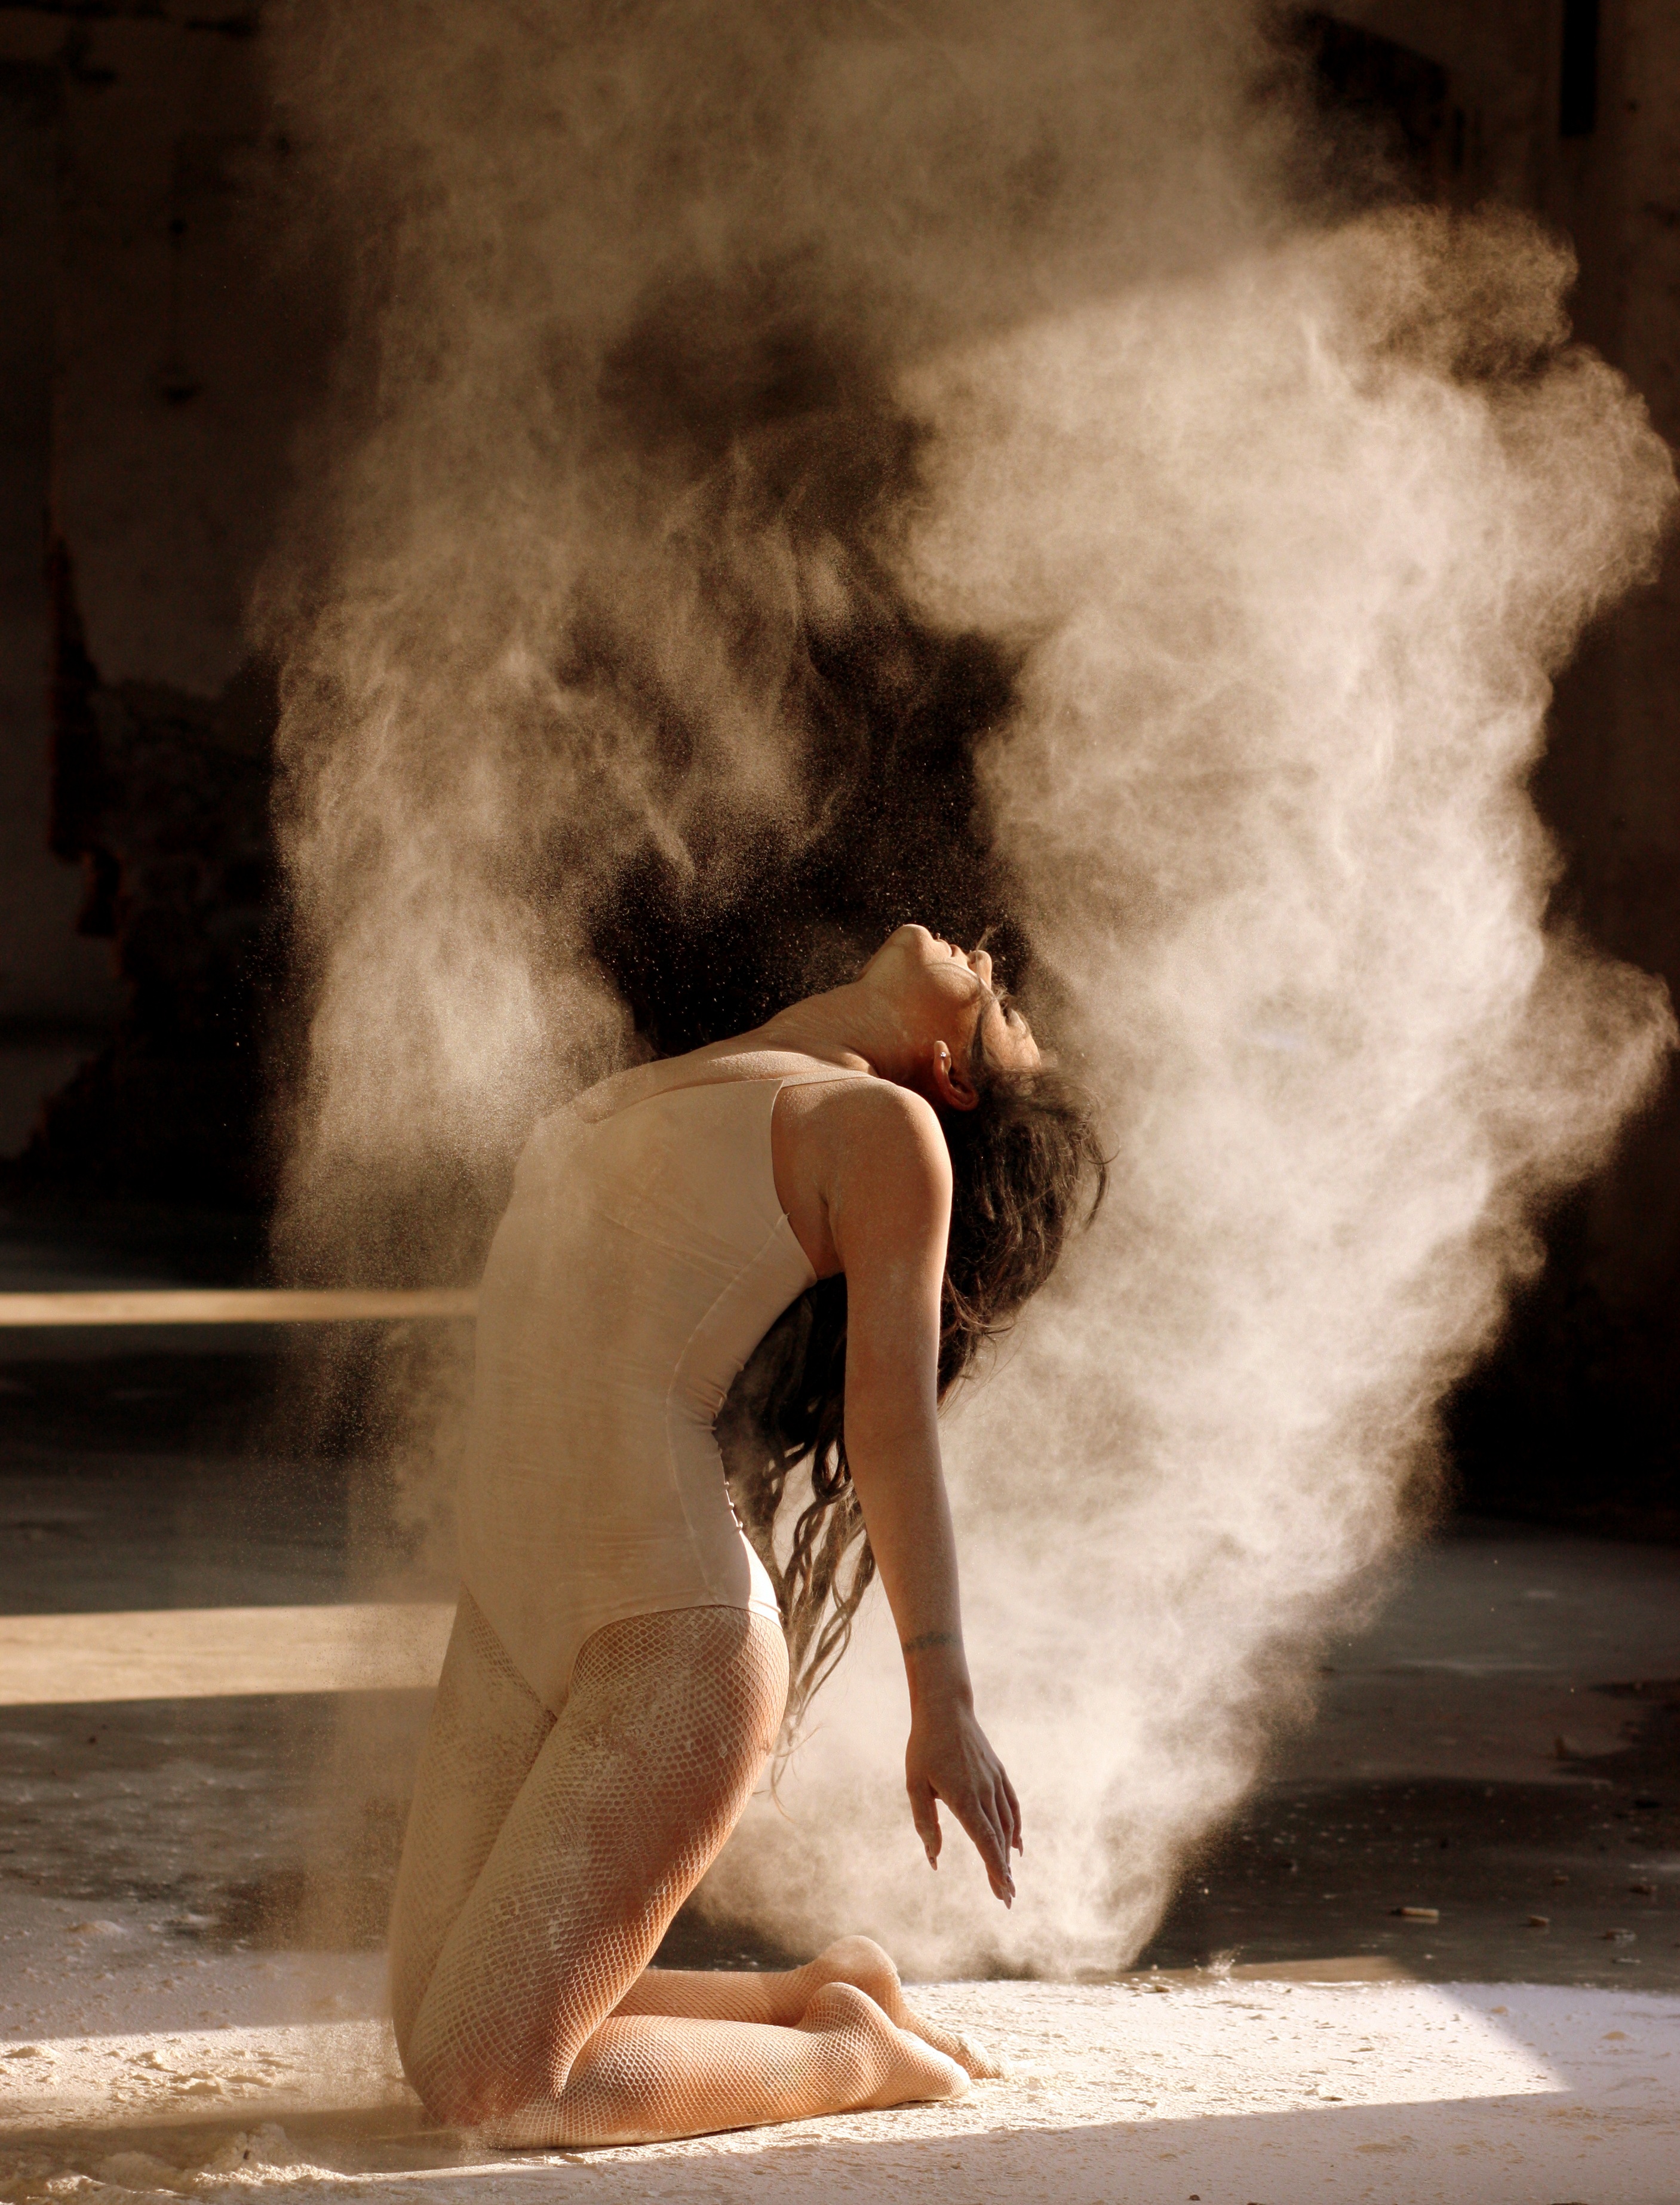
girl, woman, motion, dance, model, fashion, ballet, dancer, performance art, photograph, beauty, image, flour, sensual, human positions, art model